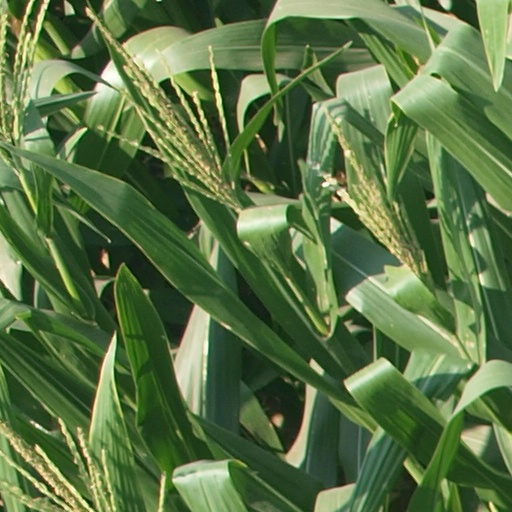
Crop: maize; corn